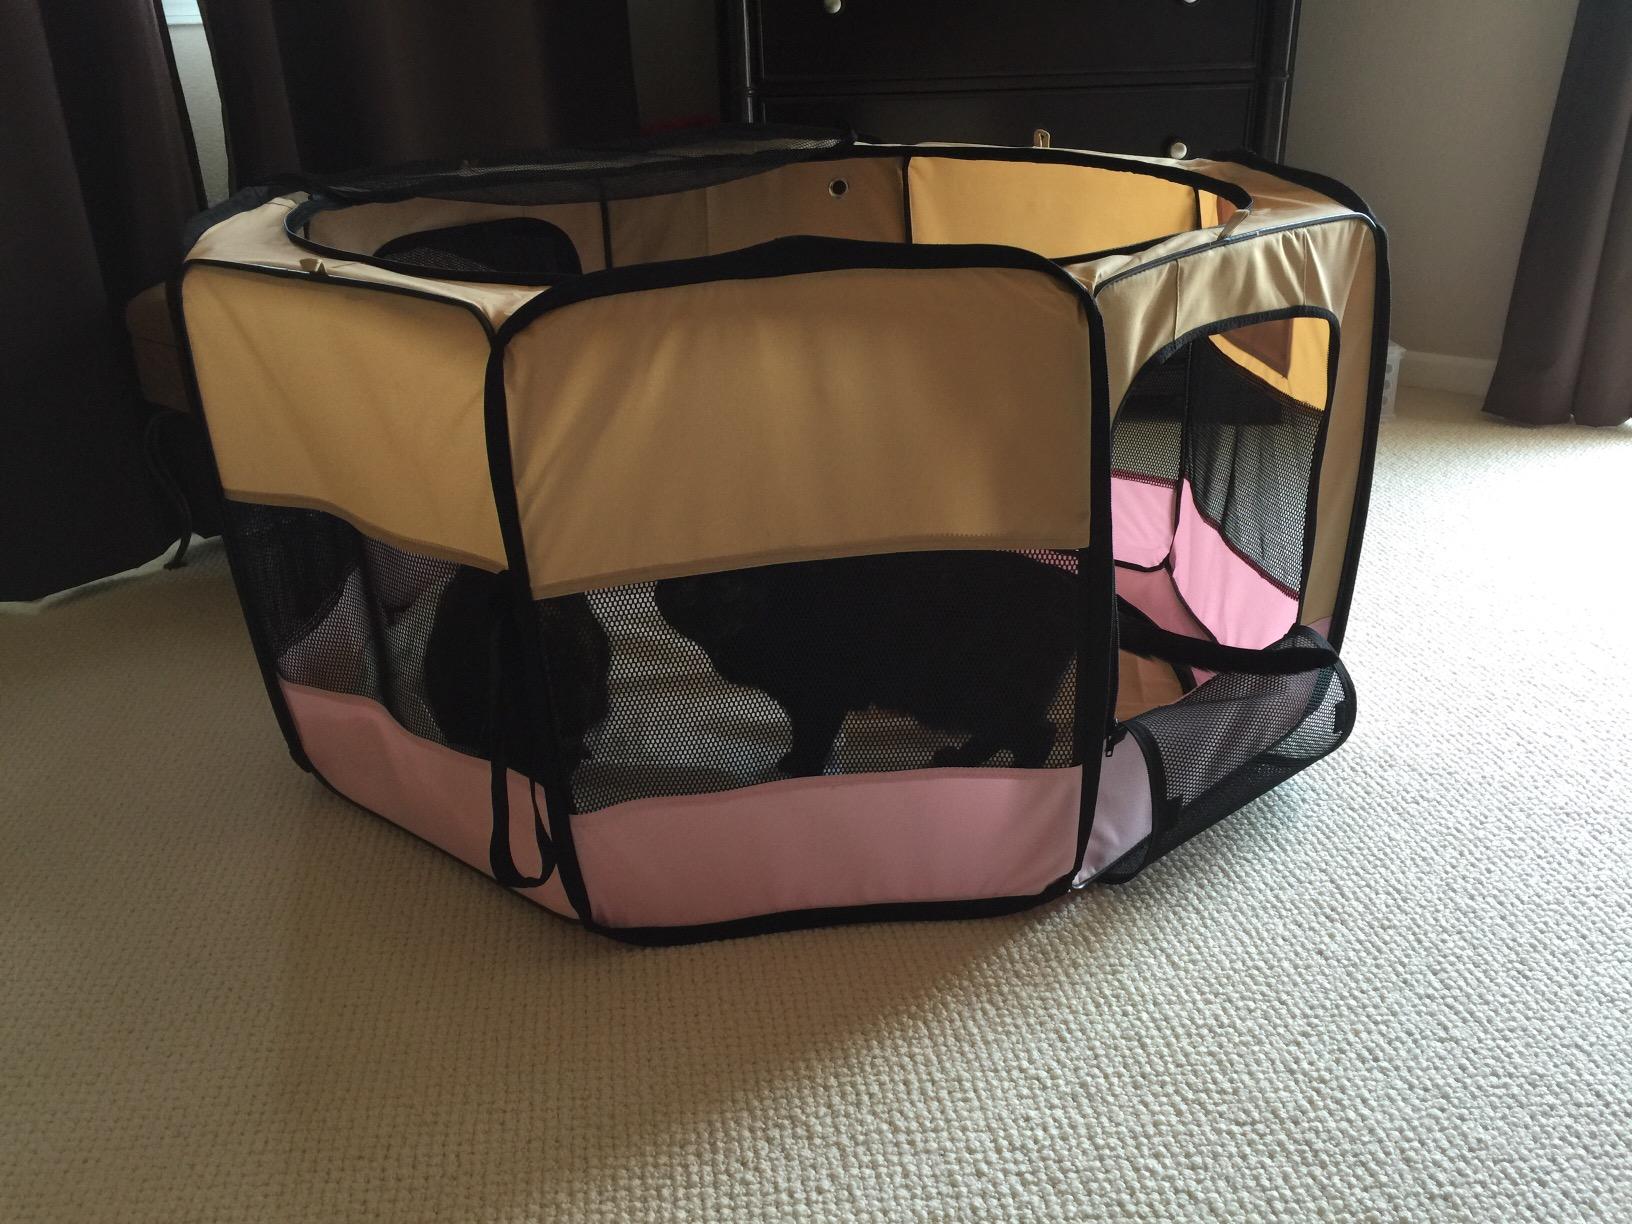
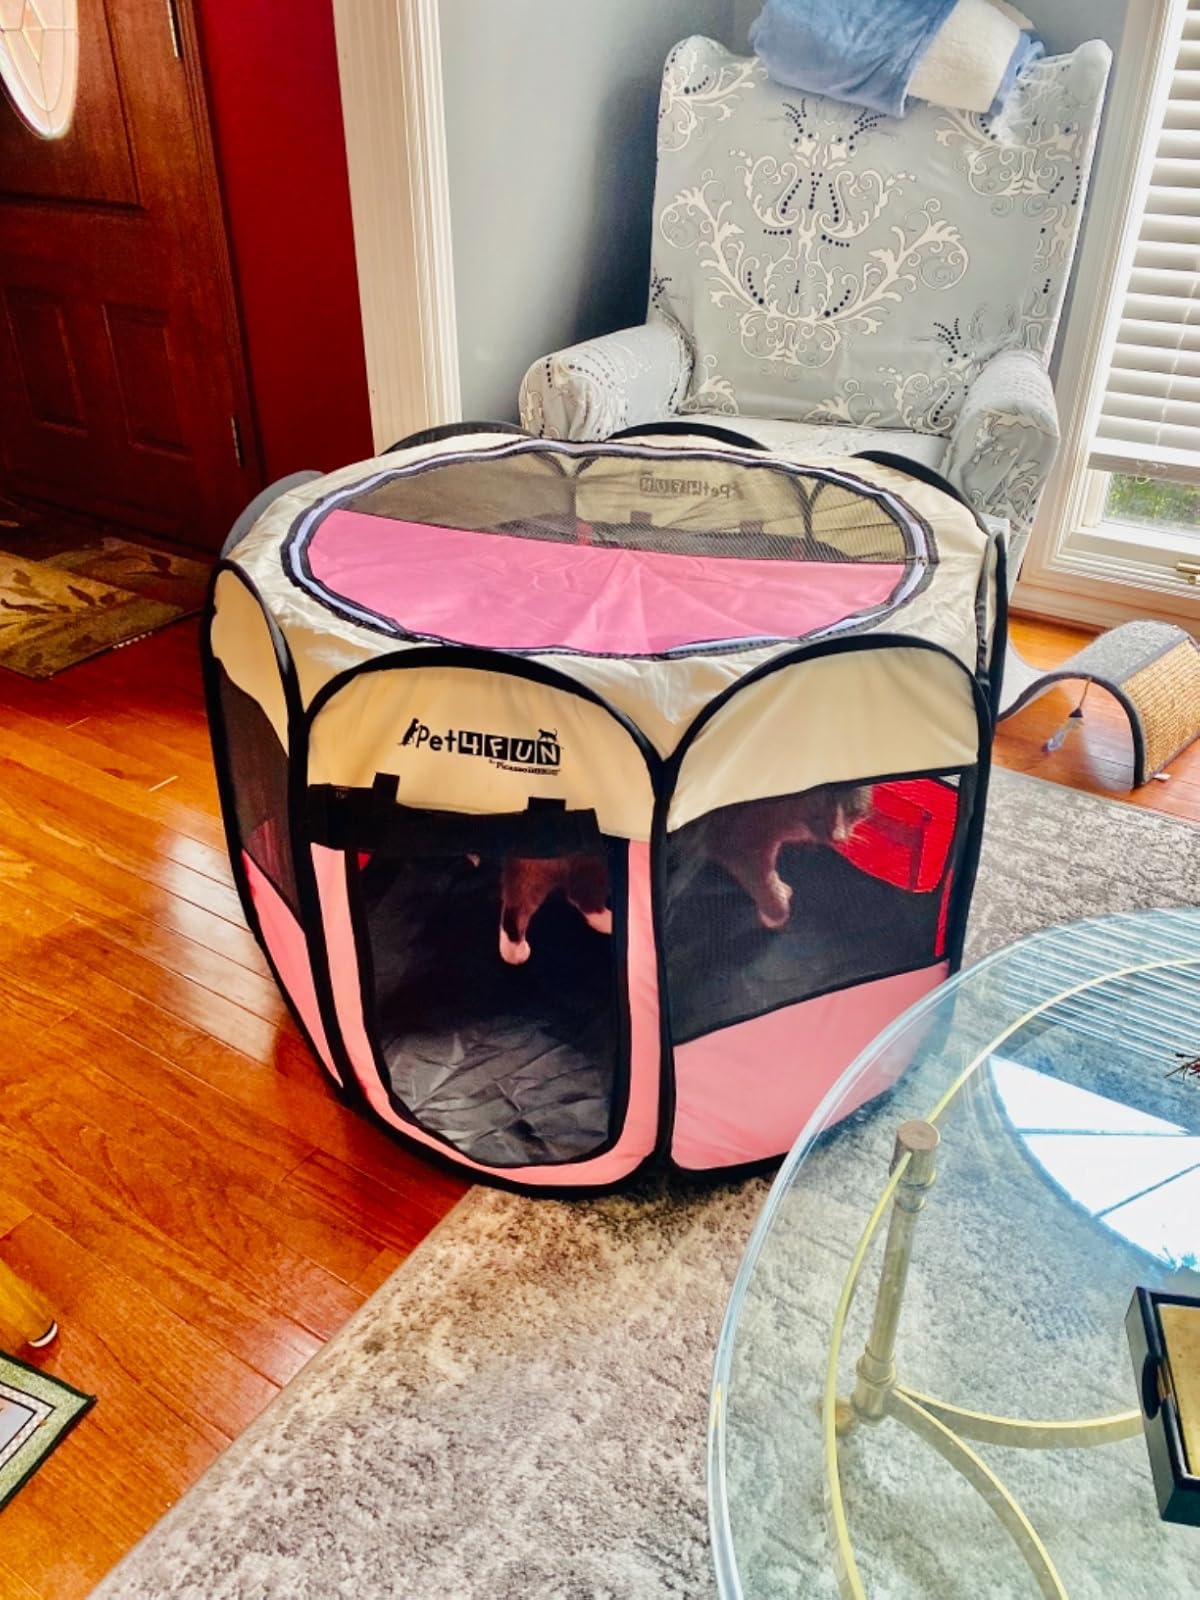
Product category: items_kennel
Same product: no